B1159 road

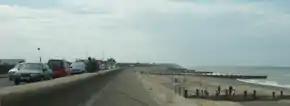
The seafront at Walcott with the B1159 to the left.

From about halfway between Cromer and Overstrand to Mundesley, the road parallels the disused course of the Norfolk and Suffolk Joint Railway, which can be glimpsed from time to time.